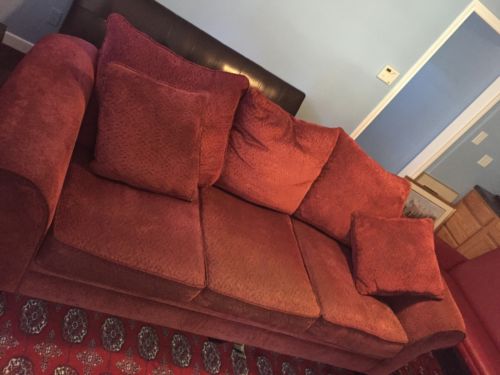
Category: sofa